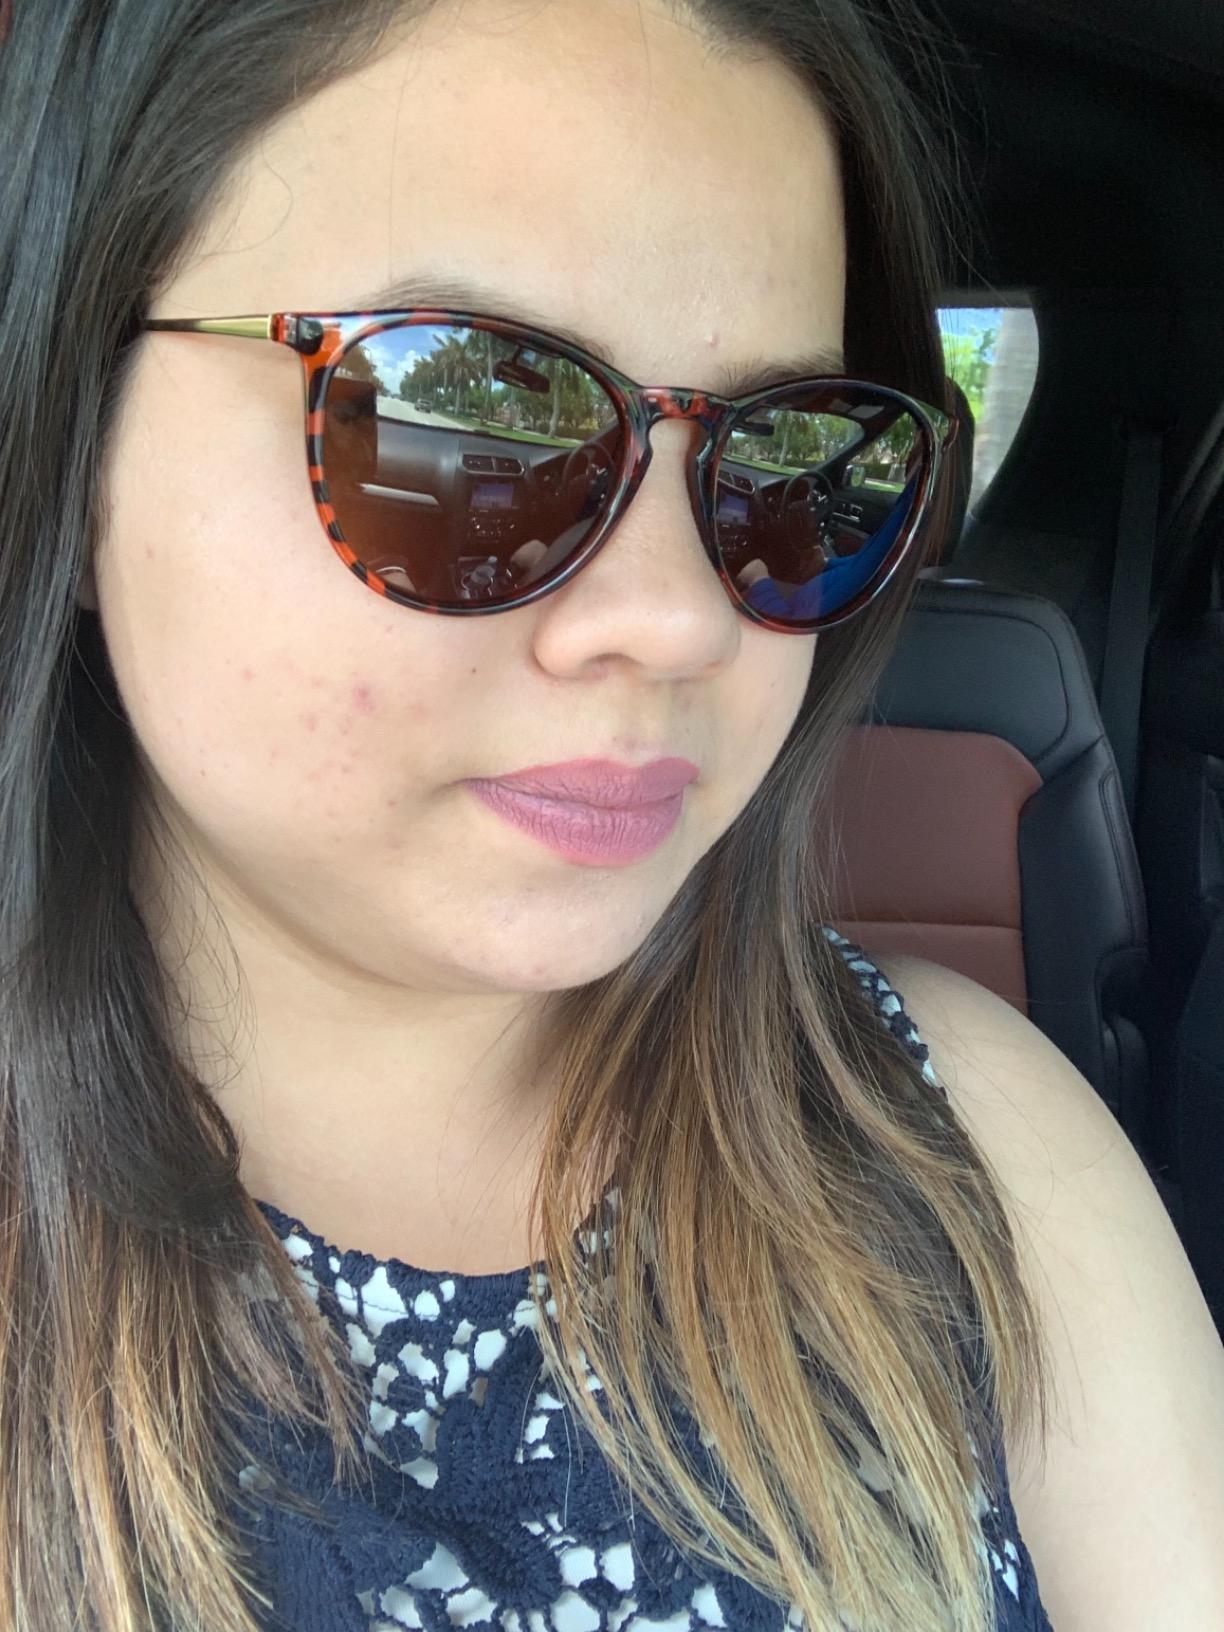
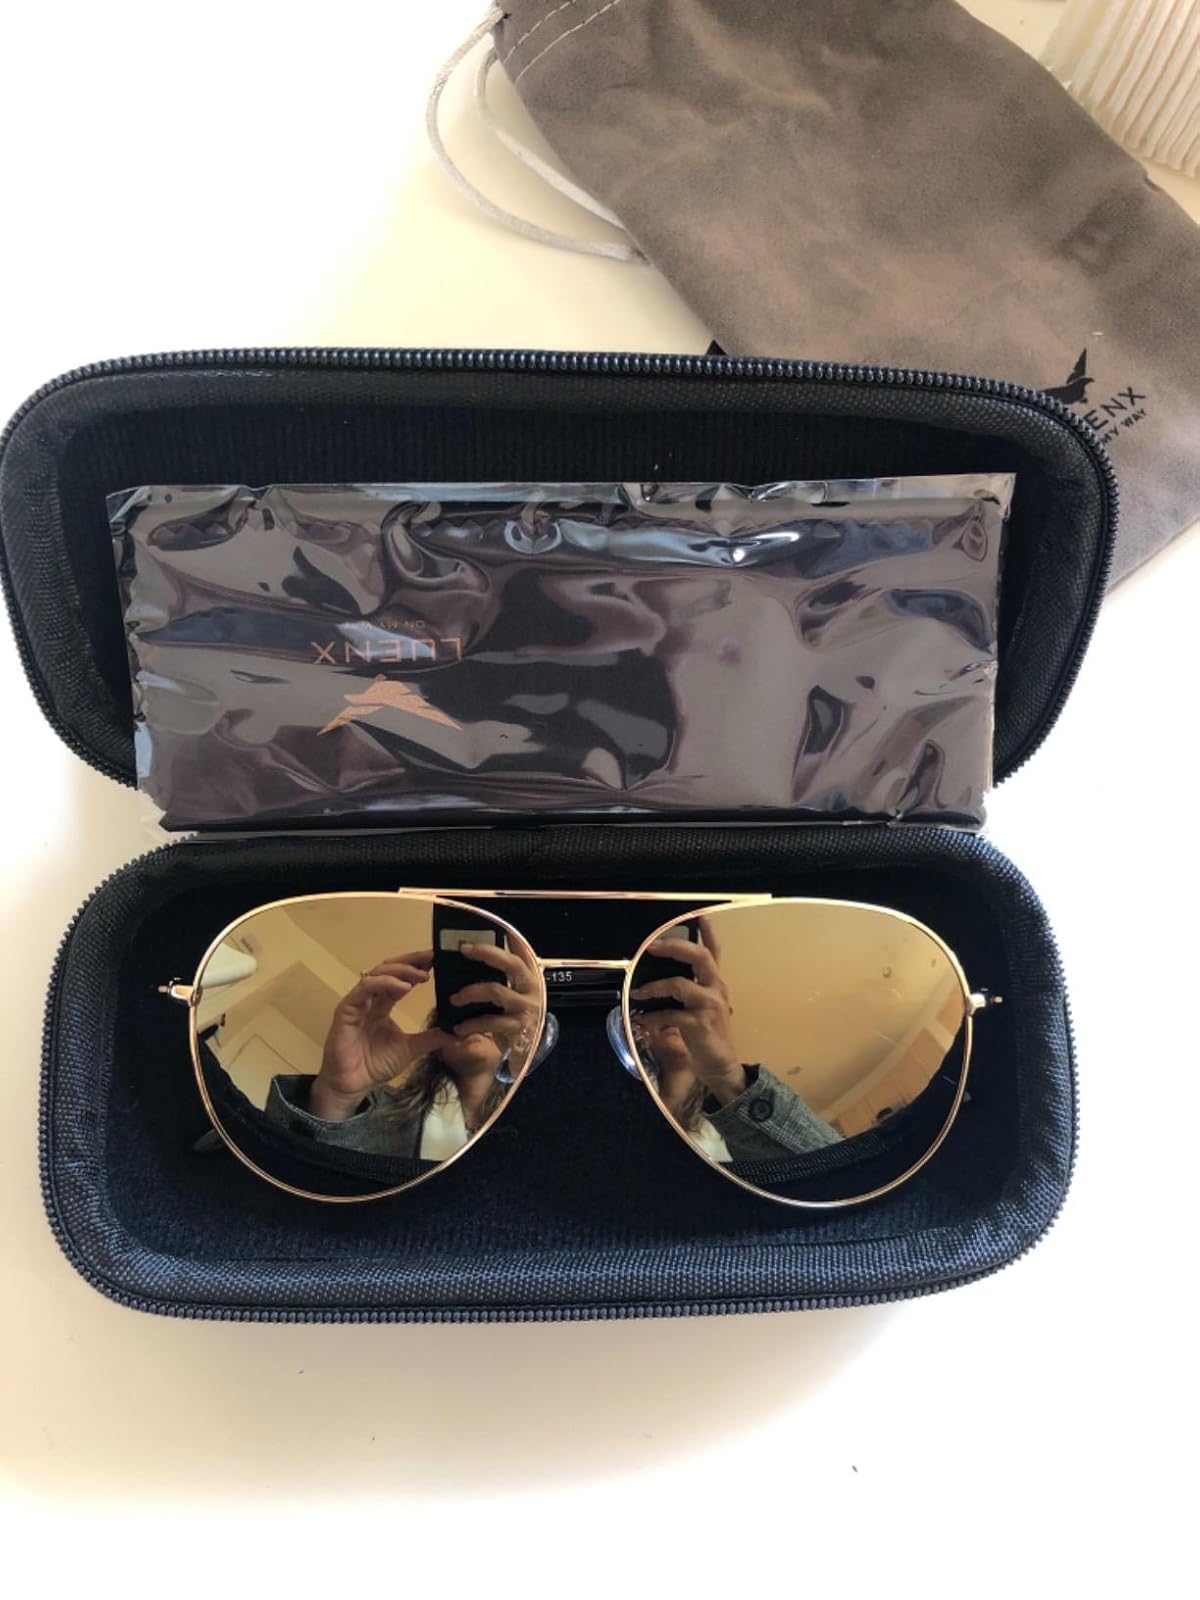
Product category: accessories_sunglasses
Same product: no